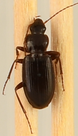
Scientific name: Calathus advena
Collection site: Rocky Mountains NEON (RMNP), plot RMNP_008